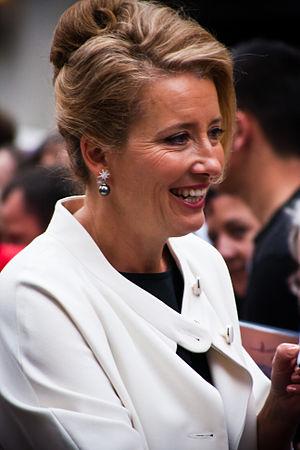
Dame Emma Thompson [ˈɛmə ˈtɒmsən] est une actrice et scénariste britannique, née le 15 avril 1959 à Londres.